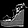
Label: Sandal